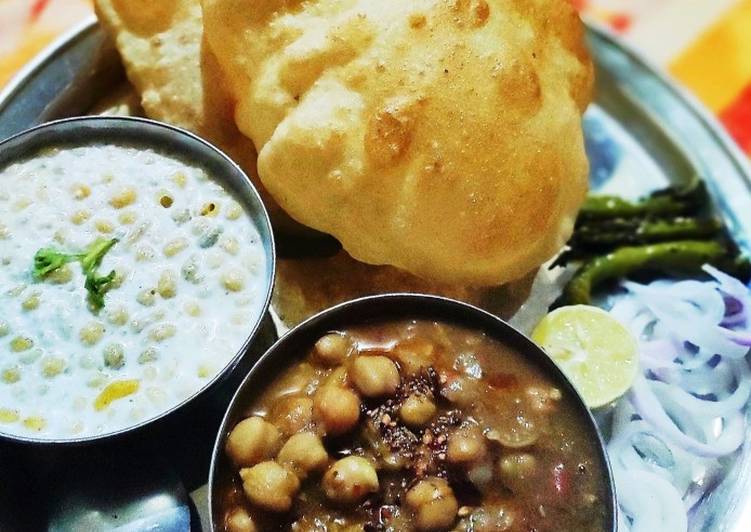
Dish: chole_bhature